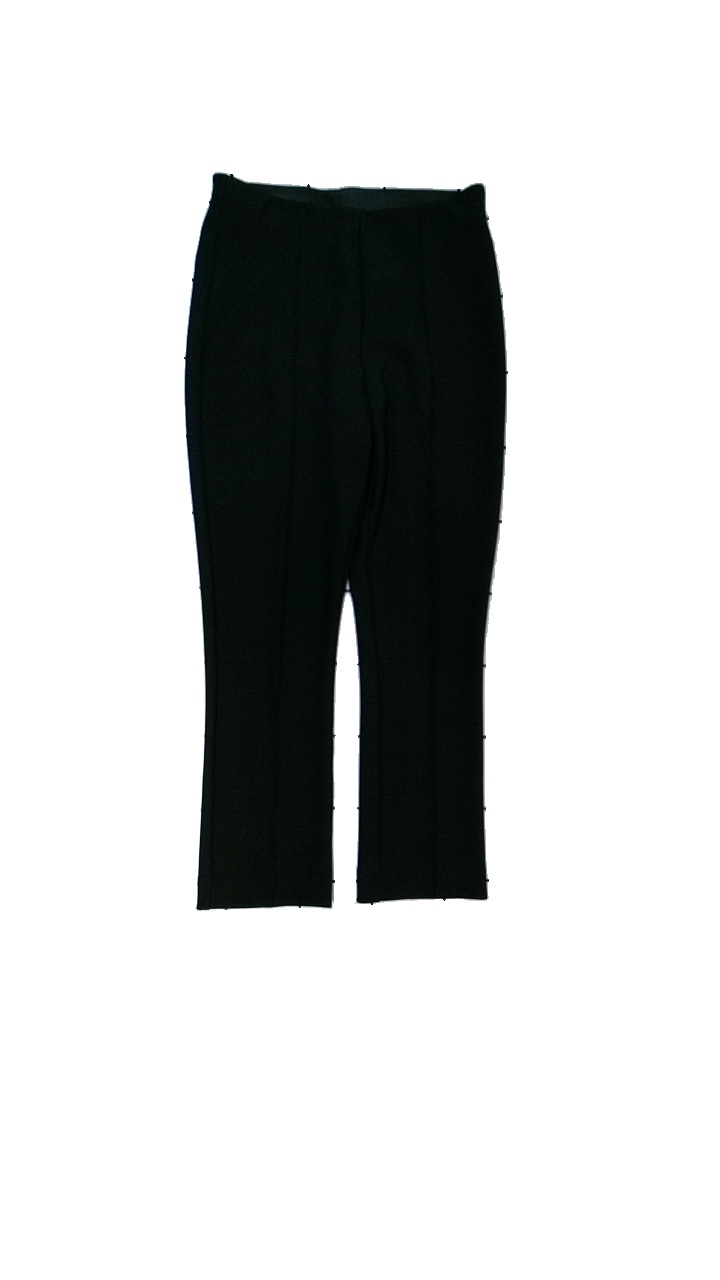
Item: Trousers (Ladies)
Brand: Kappahl
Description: svarta bootcut byxor
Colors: Black
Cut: Regular
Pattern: Other
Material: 80% polyester 20% elastan
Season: All
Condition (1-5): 5
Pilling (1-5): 5
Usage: Reuse
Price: <50